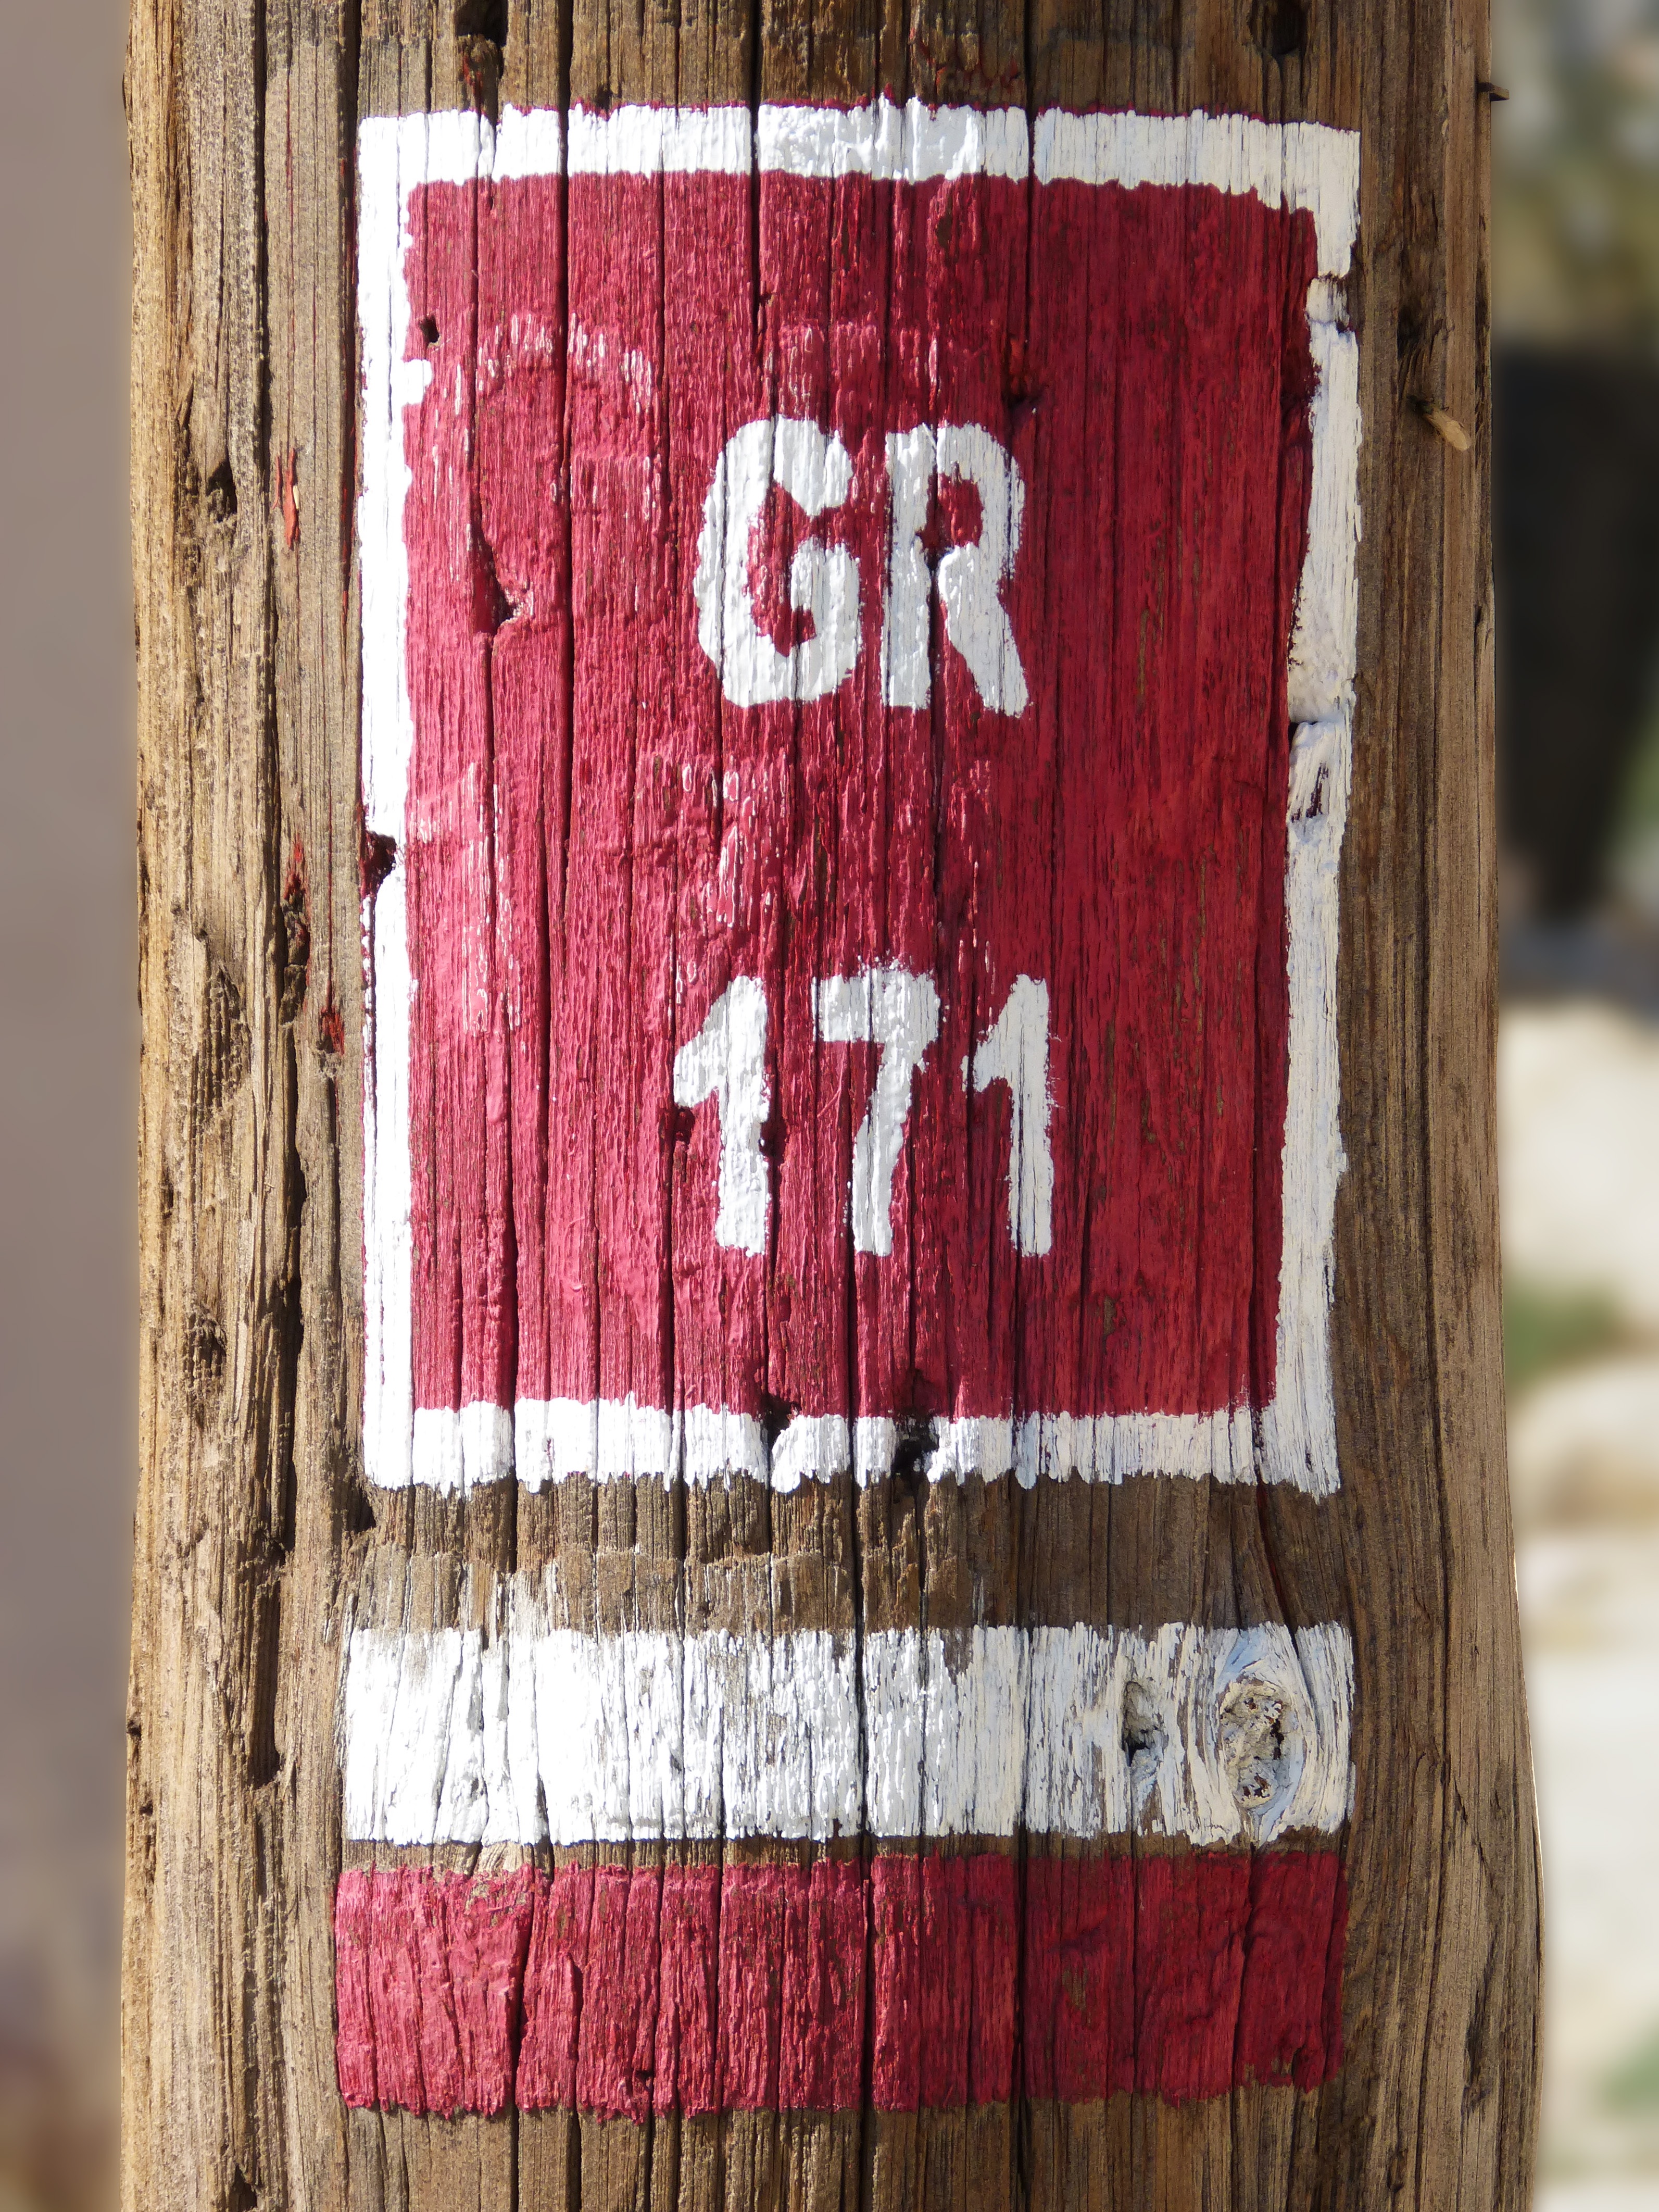
post, wood, hiking, trail, texture, pattern, red, color, signal, material, textile, art, gr, indication